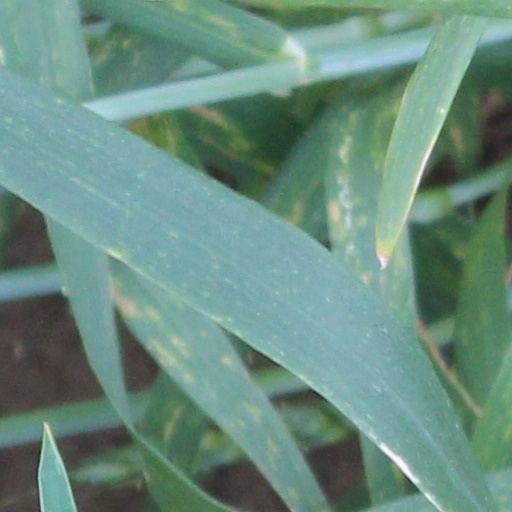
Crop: wheat